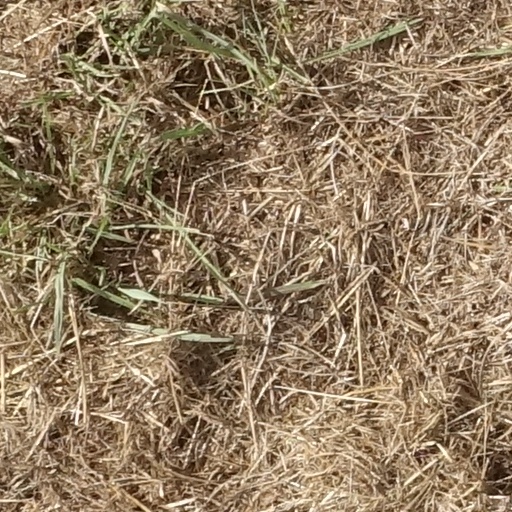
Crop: sorghum